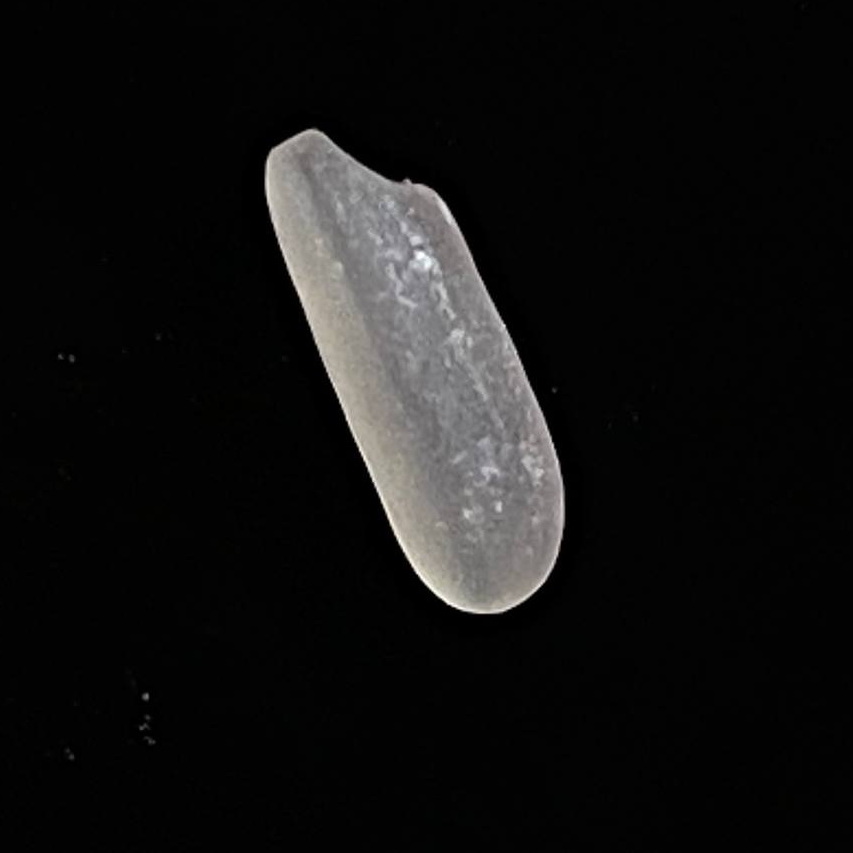
Rice variety: BR28